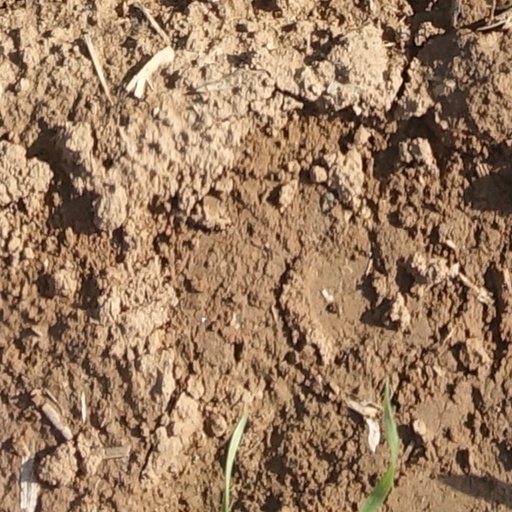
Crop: wheat